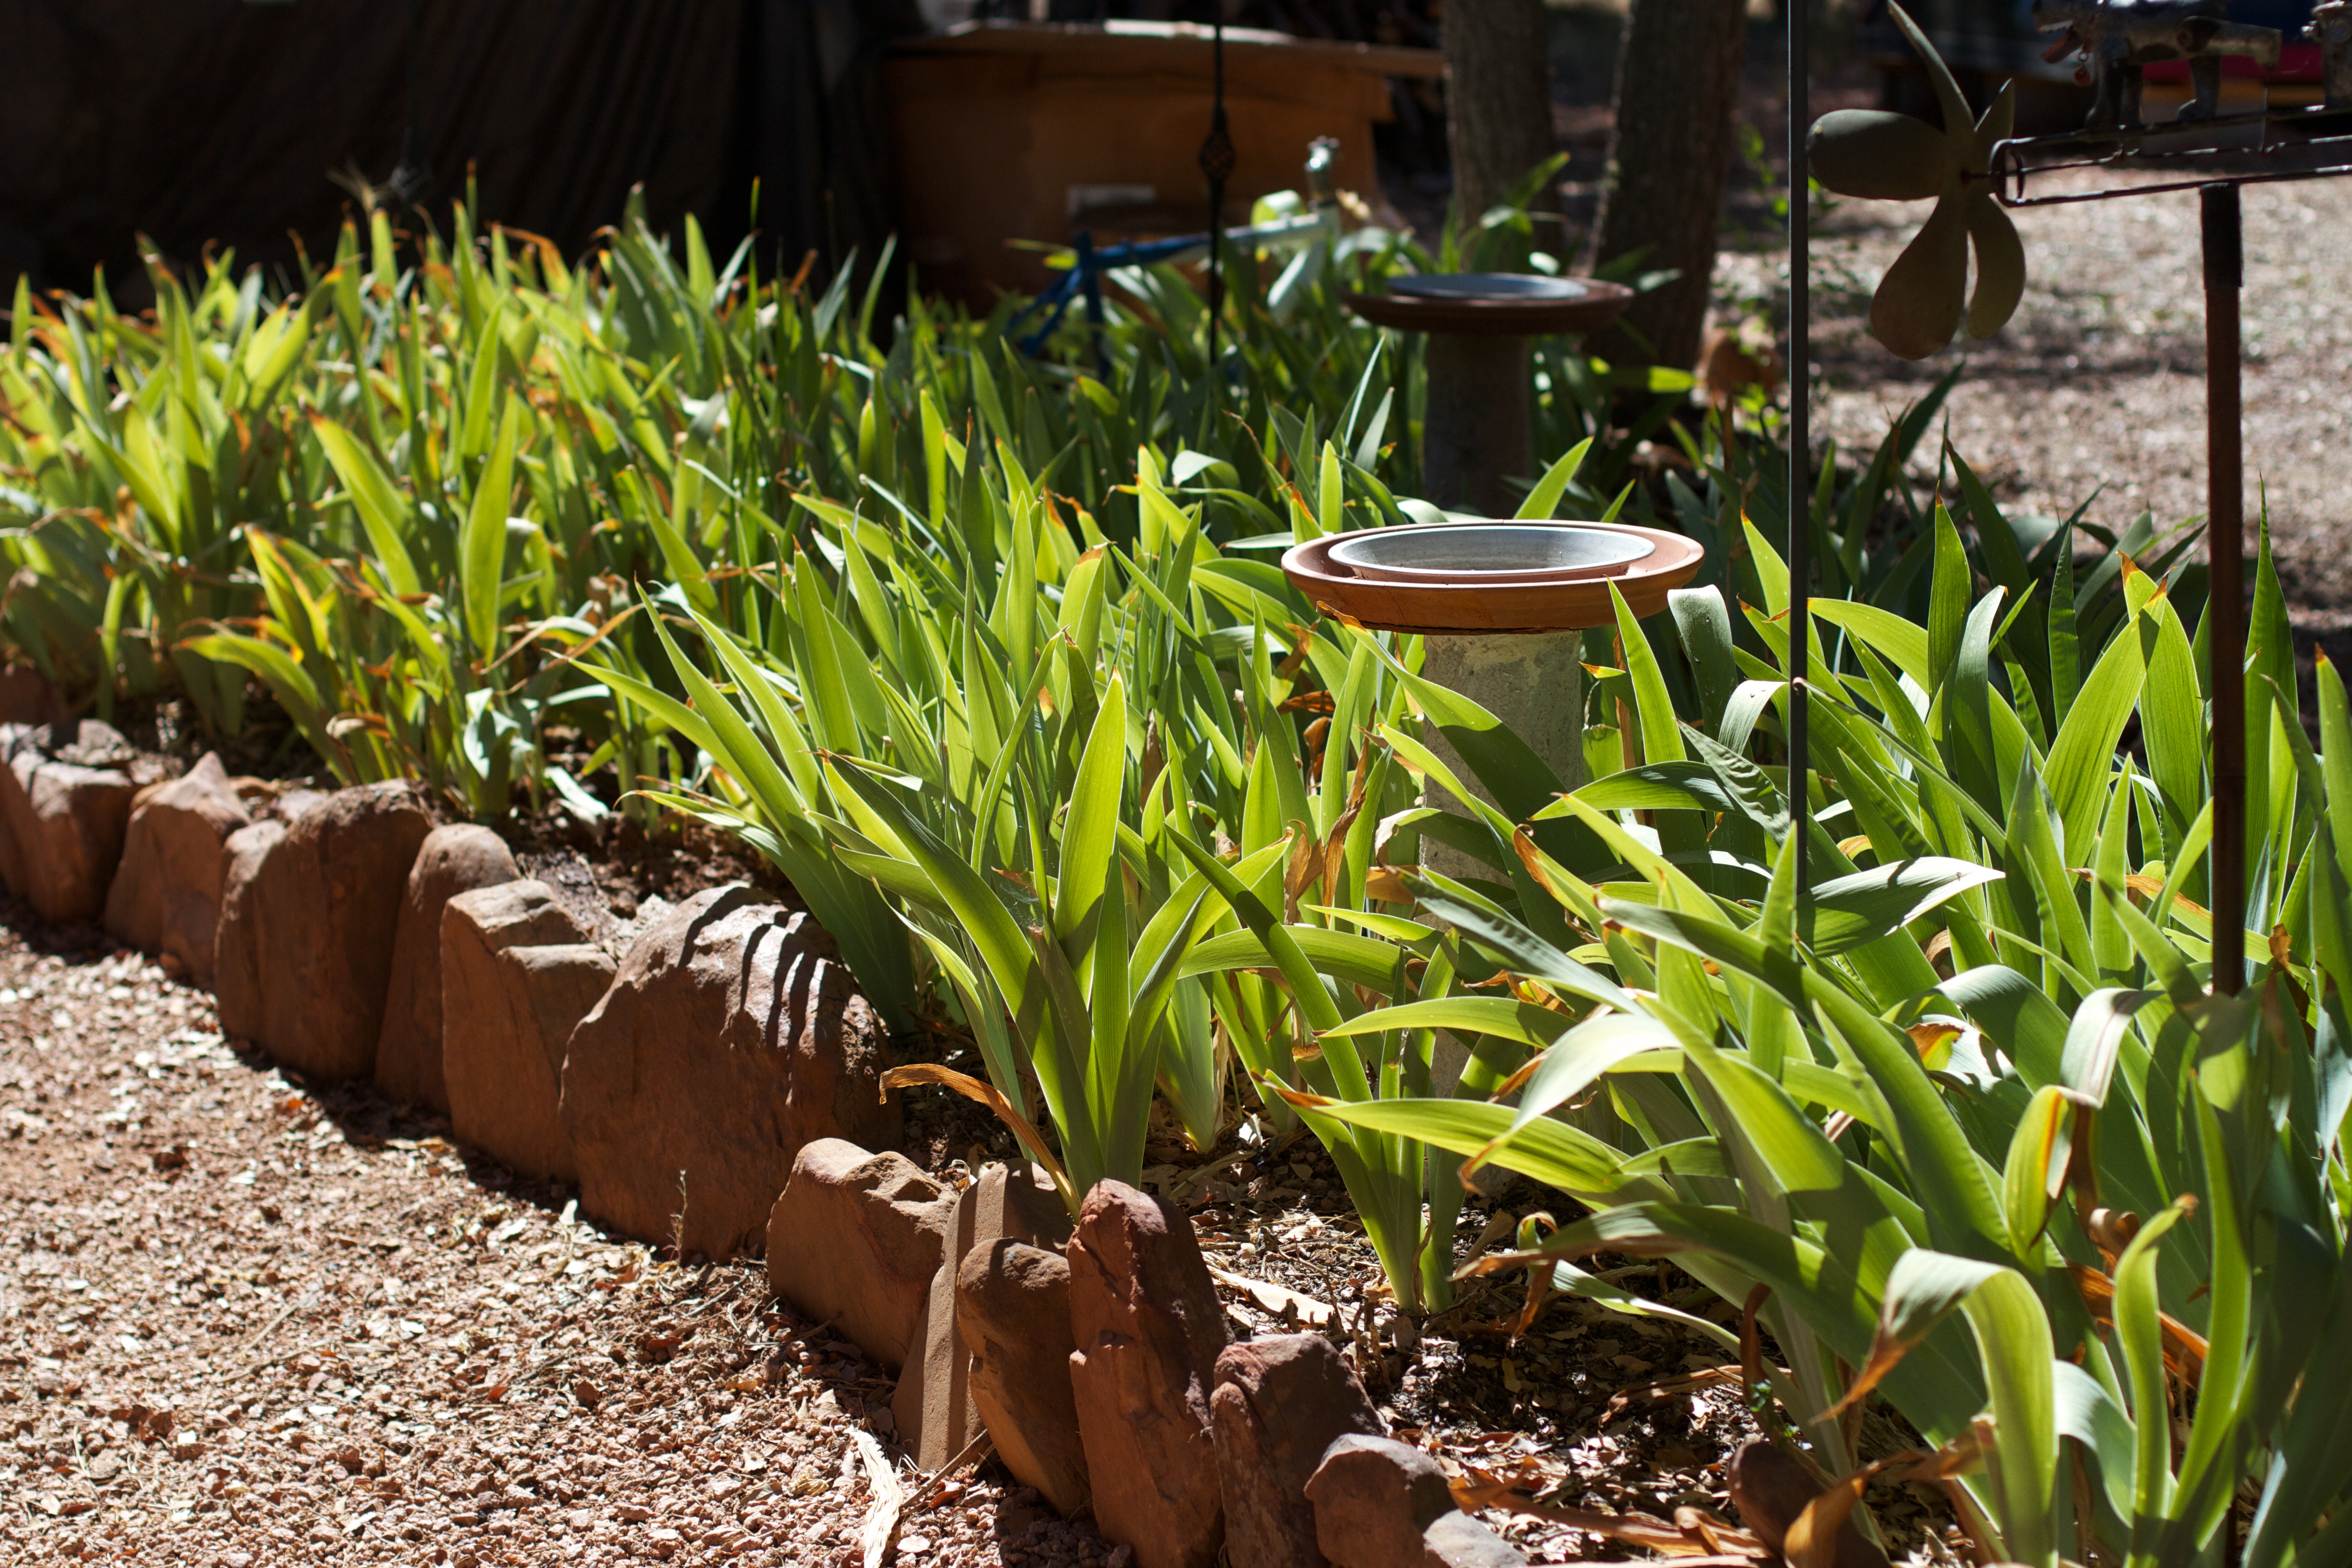
grass, plant, lawn, flower, backyard, soil, botany, garden, flora, iris, yard, grass family, arecales